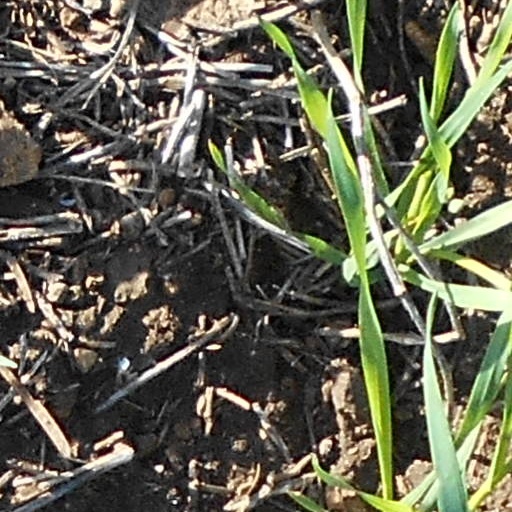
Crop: wheat